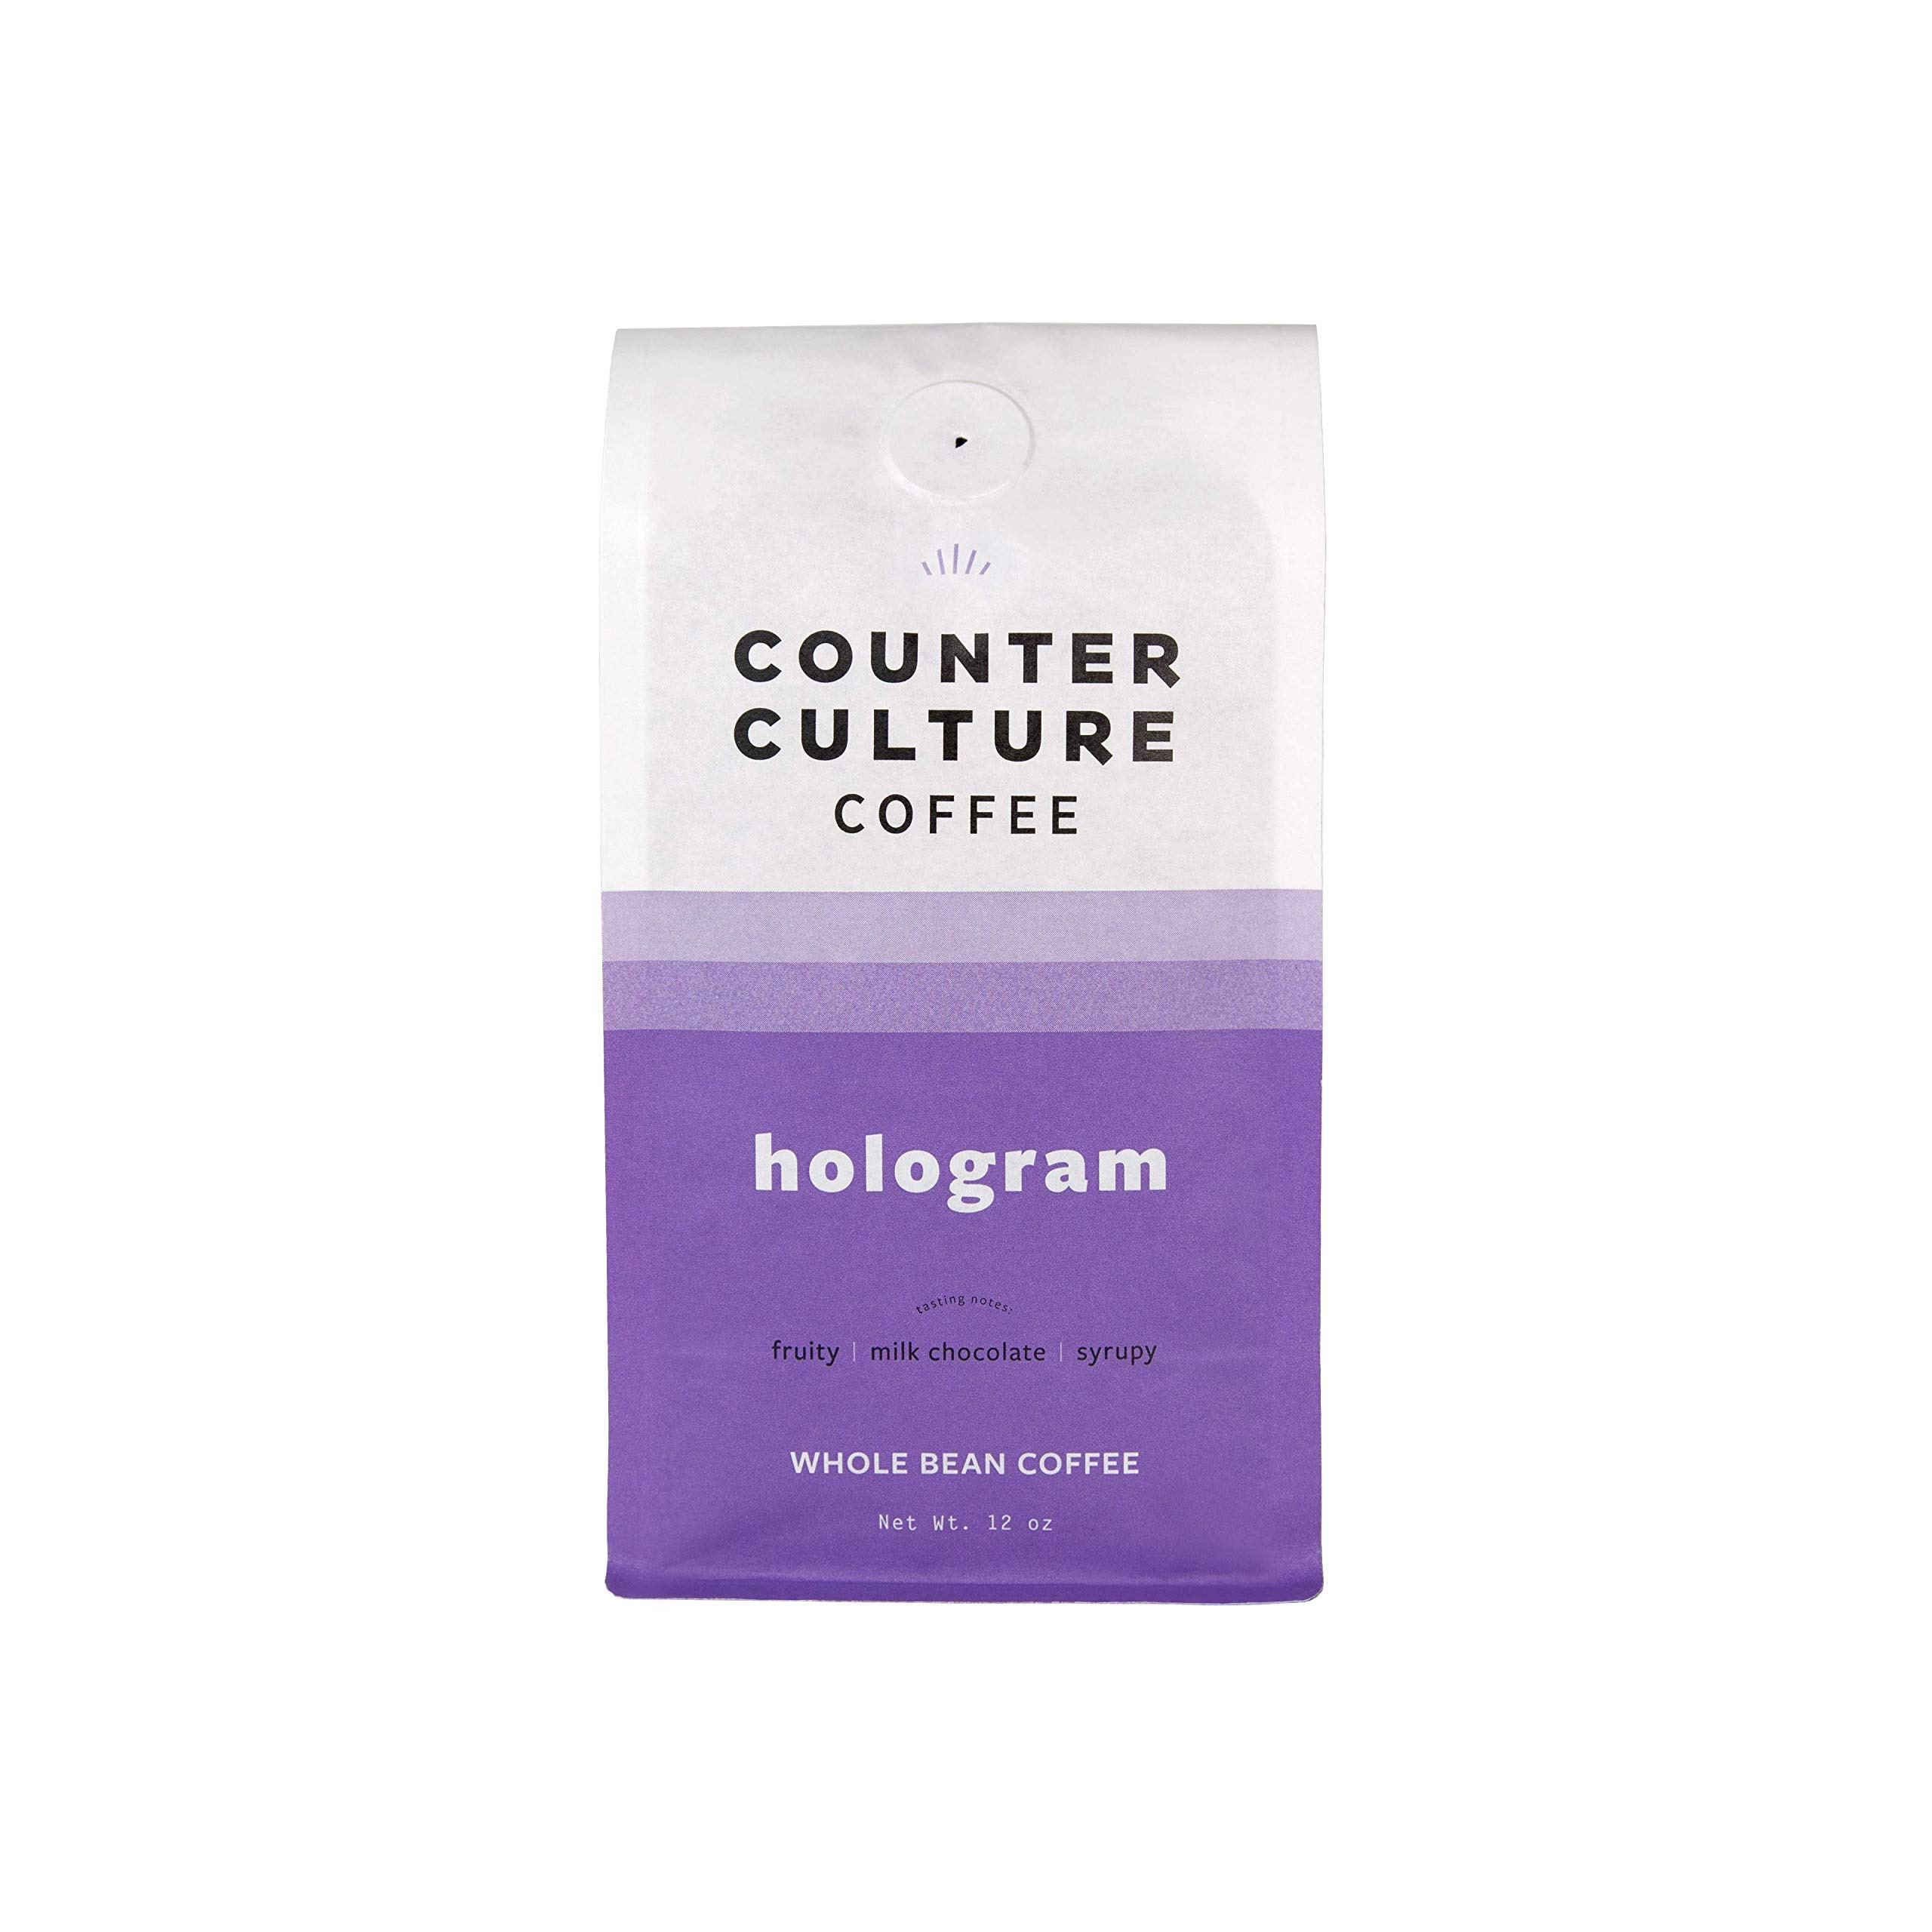
Item Name: Counter Culture Coffee Hologram - Medium Roast, Sustainably Farmed, Kosher, Whole Bean Coffee, 12 oz (1 Bag)
Bullet Point: …...
Value: 1.0
Unit: Count

Price: 15.55